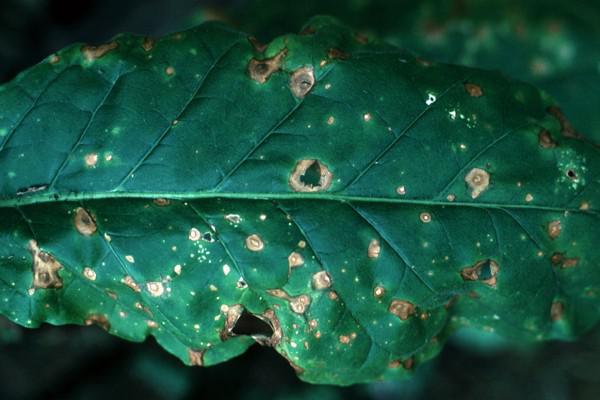
Plant: Tobacco
Disease: tobacco frogeye leaf spot